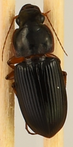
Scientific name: Harpalus pensylvanicus
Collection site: North Sterling NEON (STER), plot STER_029